Darlington, South Australia

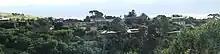
Houses in Darlington

In about 1851 the village of Darlington was created and named by Samuel William Lewis, the licensed victualler of the Flagstaff Inn, after the market town in County Durham in North East England named Darlington. Lewis was the licensed victualler of the Flagstaff Inn during these years 1848-1853 – 1858 – 1860–1864.